Stage Fright (1997 film)

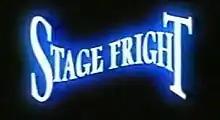
Title card from the movie

Stage Fright is a 1997 stop-motion short film produced, directed, and written by Steve Box. The story follows Tiny, a vaudeville performer, Arnold Hugh, a silent film actor, and Tiny's co-worker Daphne, as they attempt to adjust to the coming age of film. All of the characters are voiced by Graham Fellows. The short film is eleven minutes in length, and won a BAFTA Award for Best Animated Short Film in 1998.